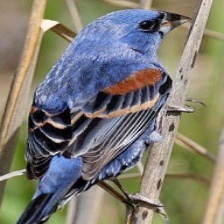
Species: BLUE GROSBEAK
Scientific name: PASSERINA CAERULEA